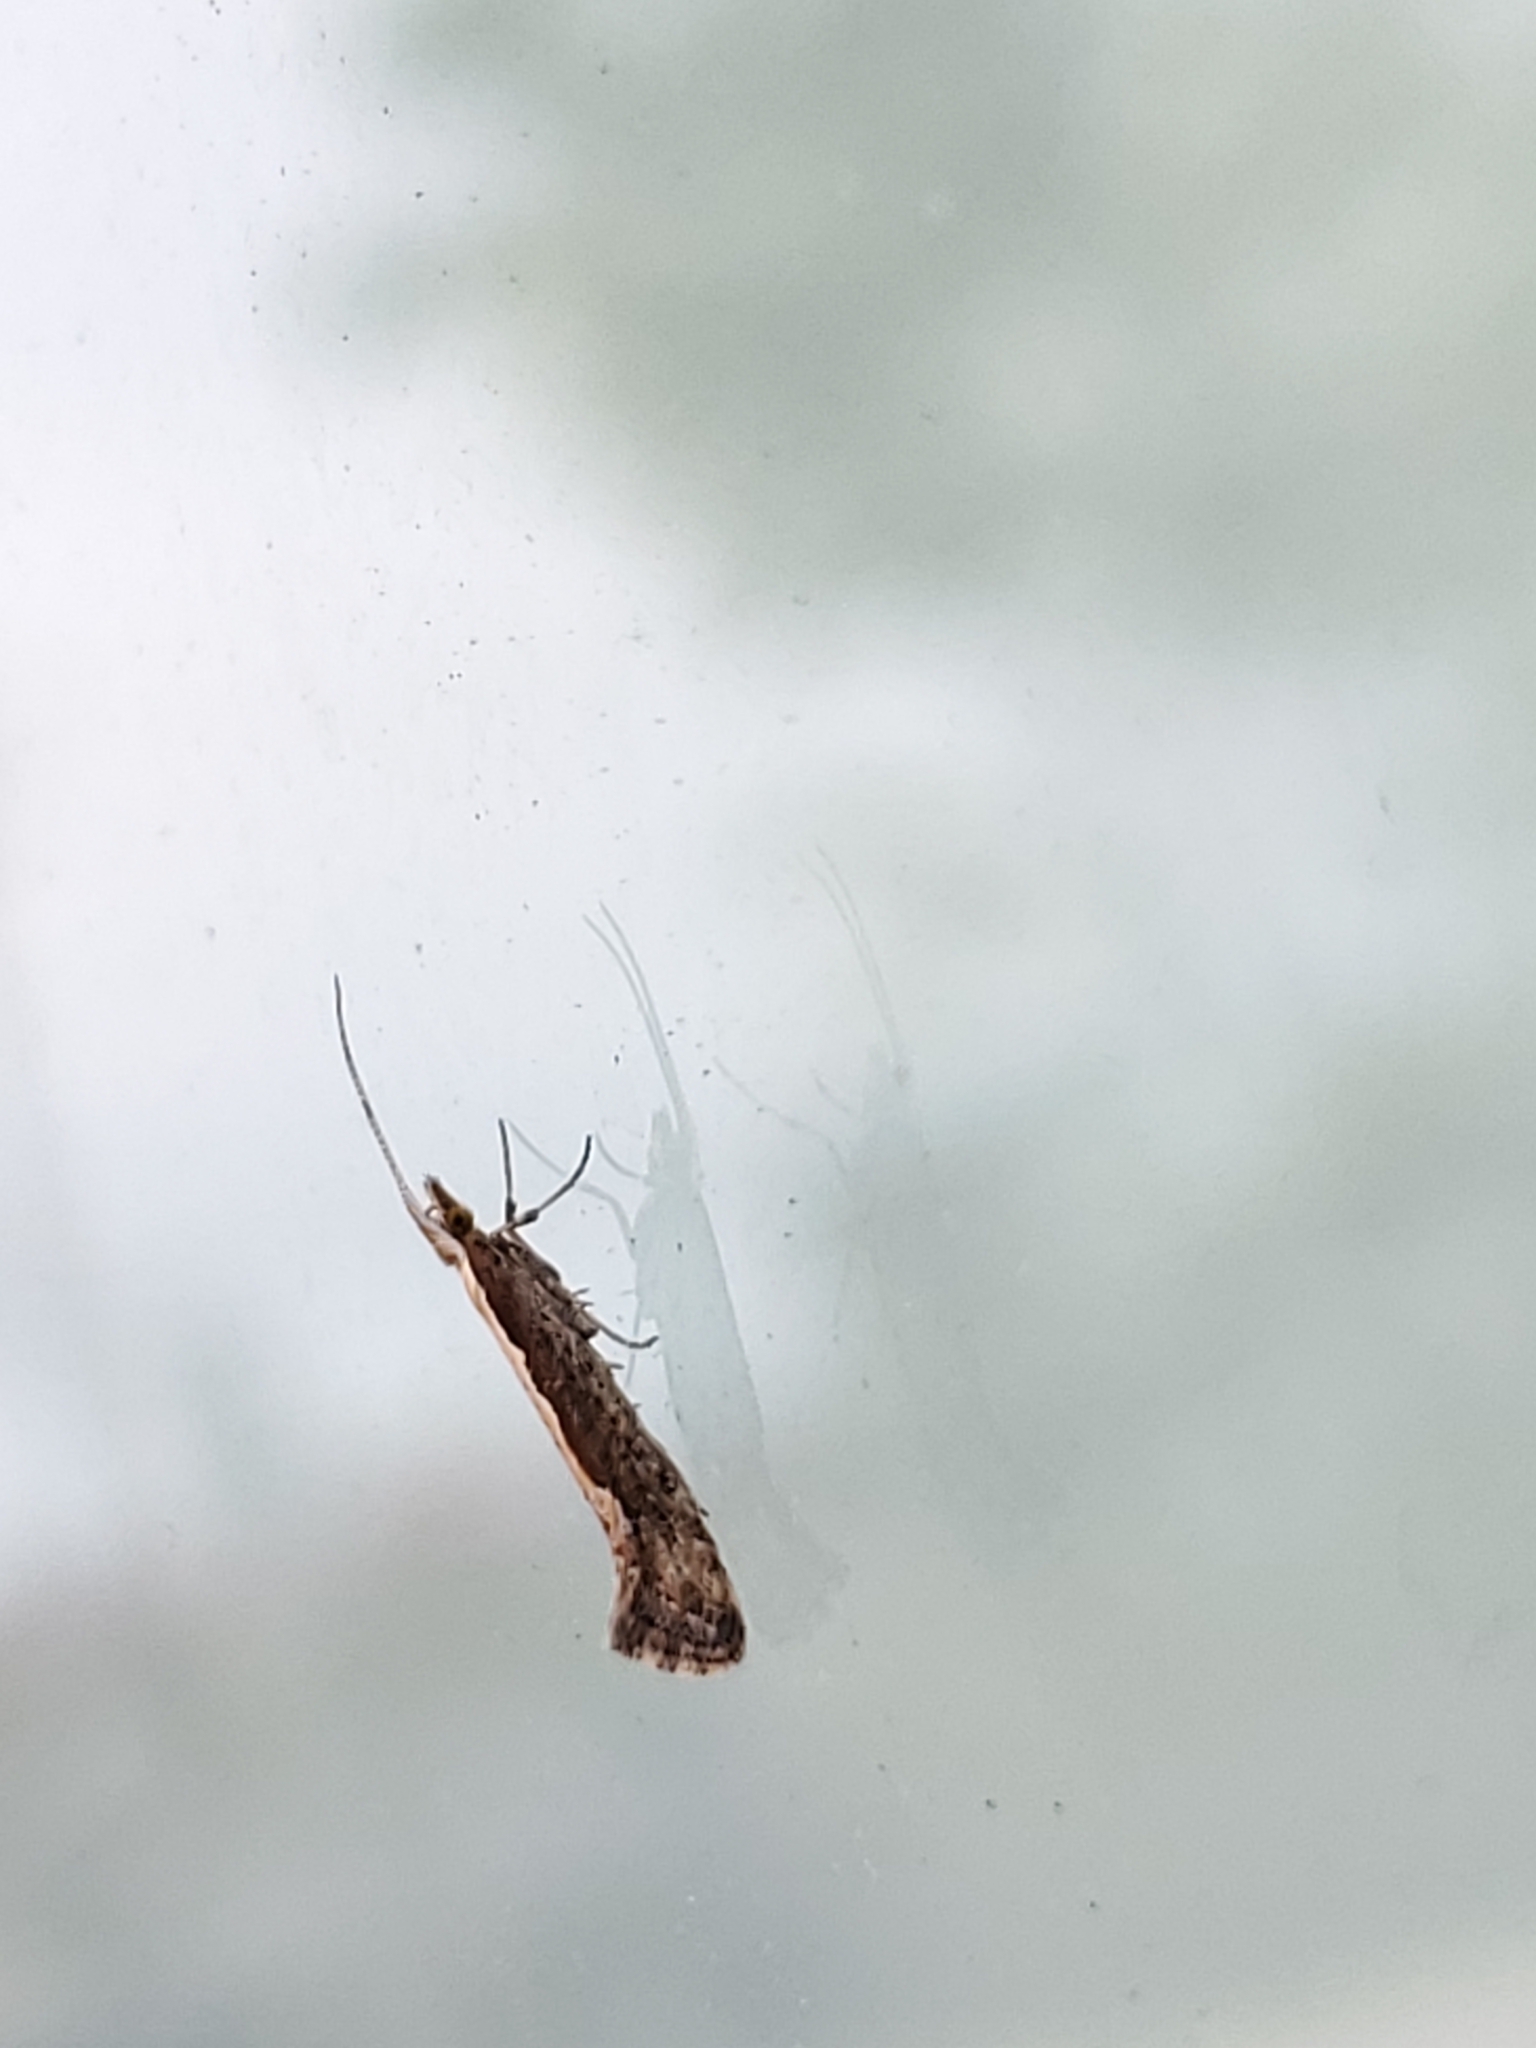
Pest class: diamondback_moth